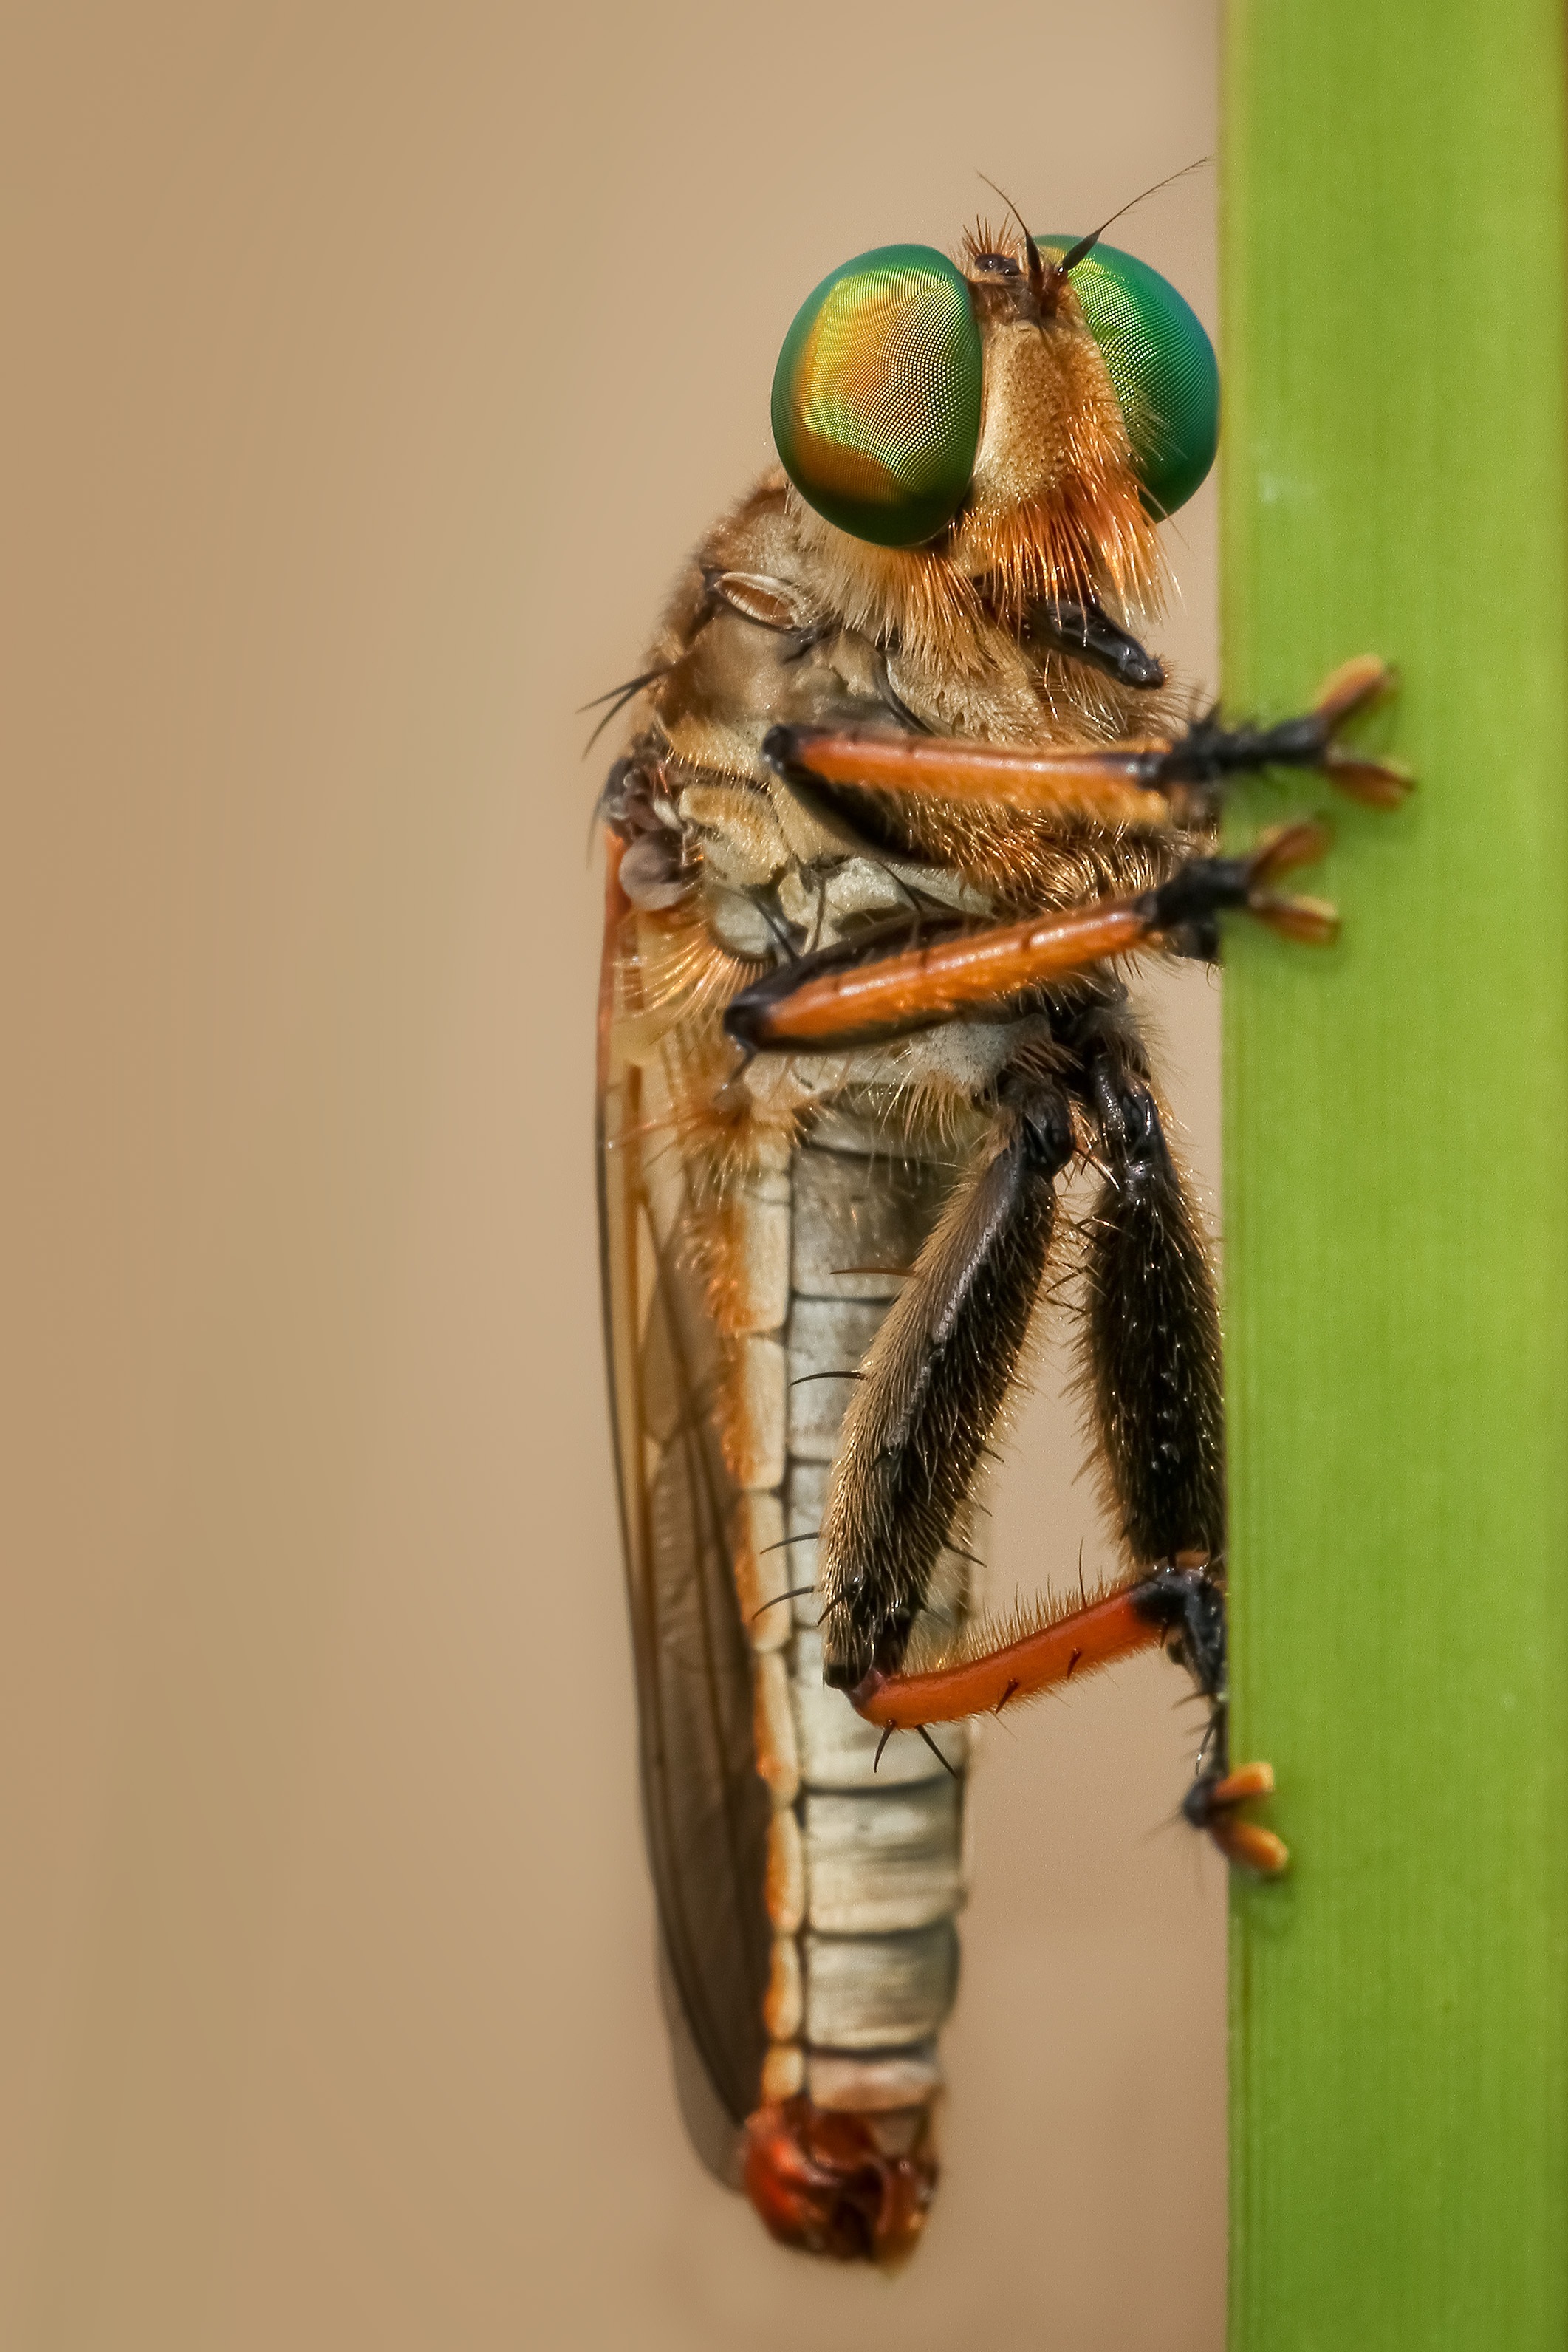
nature, green, insect, macro, fauna, invertebrate, hornet, macro photography, cicada, robber fly, robberfly, true bugs